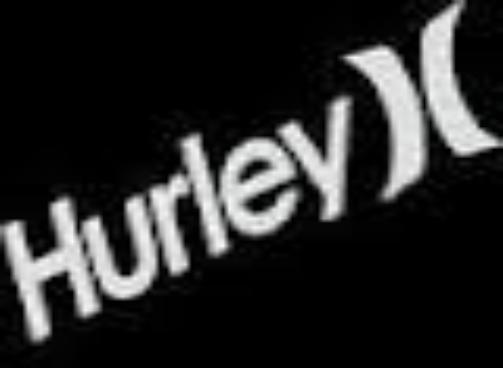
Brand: Hurley-2
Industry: Clothes